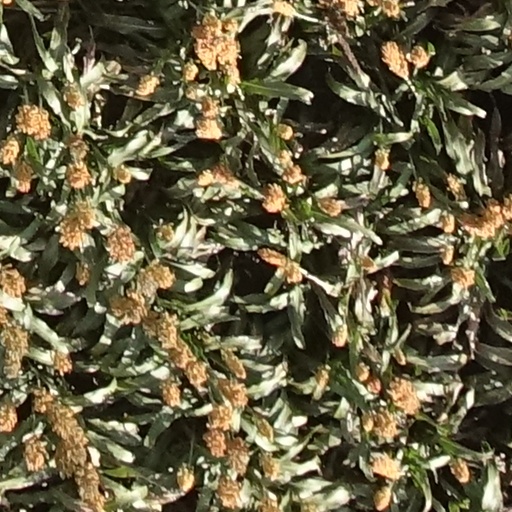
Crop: sorghum